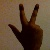
The image shows a hand gesture representing the number 3 in Indian Sign Language.